Andrea Carlone

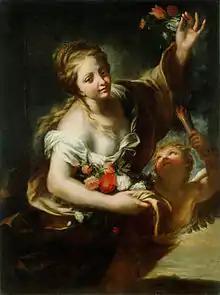
"Aurora (The Dawn)" by Andrea Carlone, National Gallery of Slovenia, 1678

Andrea Carlone (16 May 1626 – 4 April 1697) was an Italian painter of the Baroque period, active mainly in his natal city of Genoa.